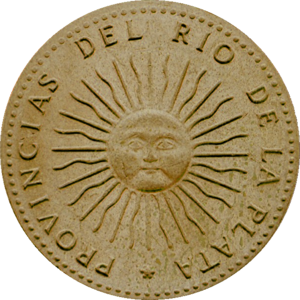
Le drapeau de l'Argentine est, avec les Armoiries de l'Argentine, l'Hymne national argentin et la cocarde, l'un des quatre symboles nationaux de la République argentine. Il est constitué de deux bandes bleu ciel horizontales séparées par une bande blanche. En son centre est placé un soleil doré, le sol de Mayo rappelant le Dieu Inca solaire Inti. Un rayon du soleil sur deux est rectiligne alors que les autres rayons de l'astre sont ondulés, conformément à la représentation héraldique européenne.